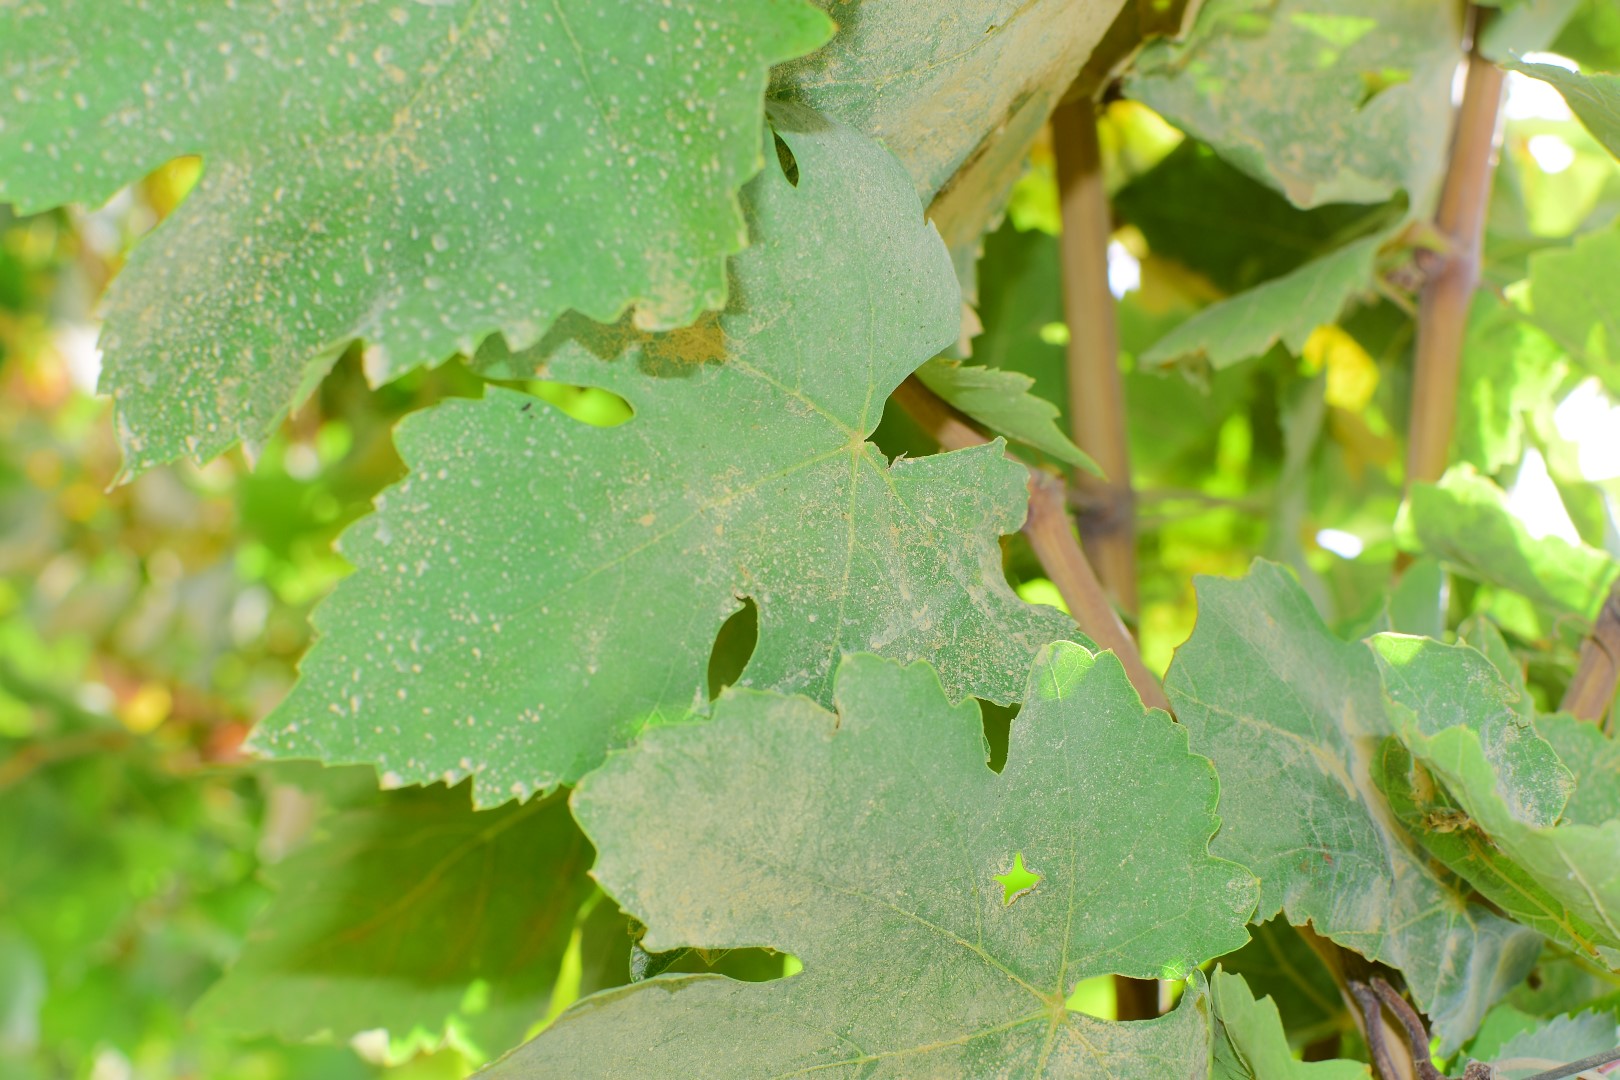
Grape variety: Thompson Seedless